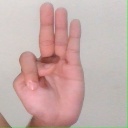
अक्षर: भ